Eugenia Chuprina

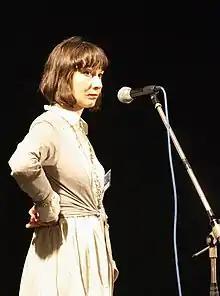
2009

Eugenia Volodymyrivna Chuprina was born July 24, 1971, in Kyiv. Chuprina studied at the Faculty of Philology of Kyiv State University.